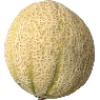
Label: Cantaloupe 2